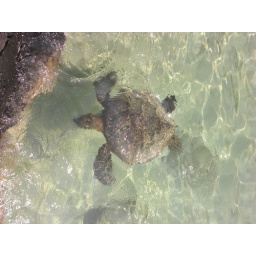
Sea turtle swimming in shallow water in Kailua Bay, on the Big Island of Hawai'i.